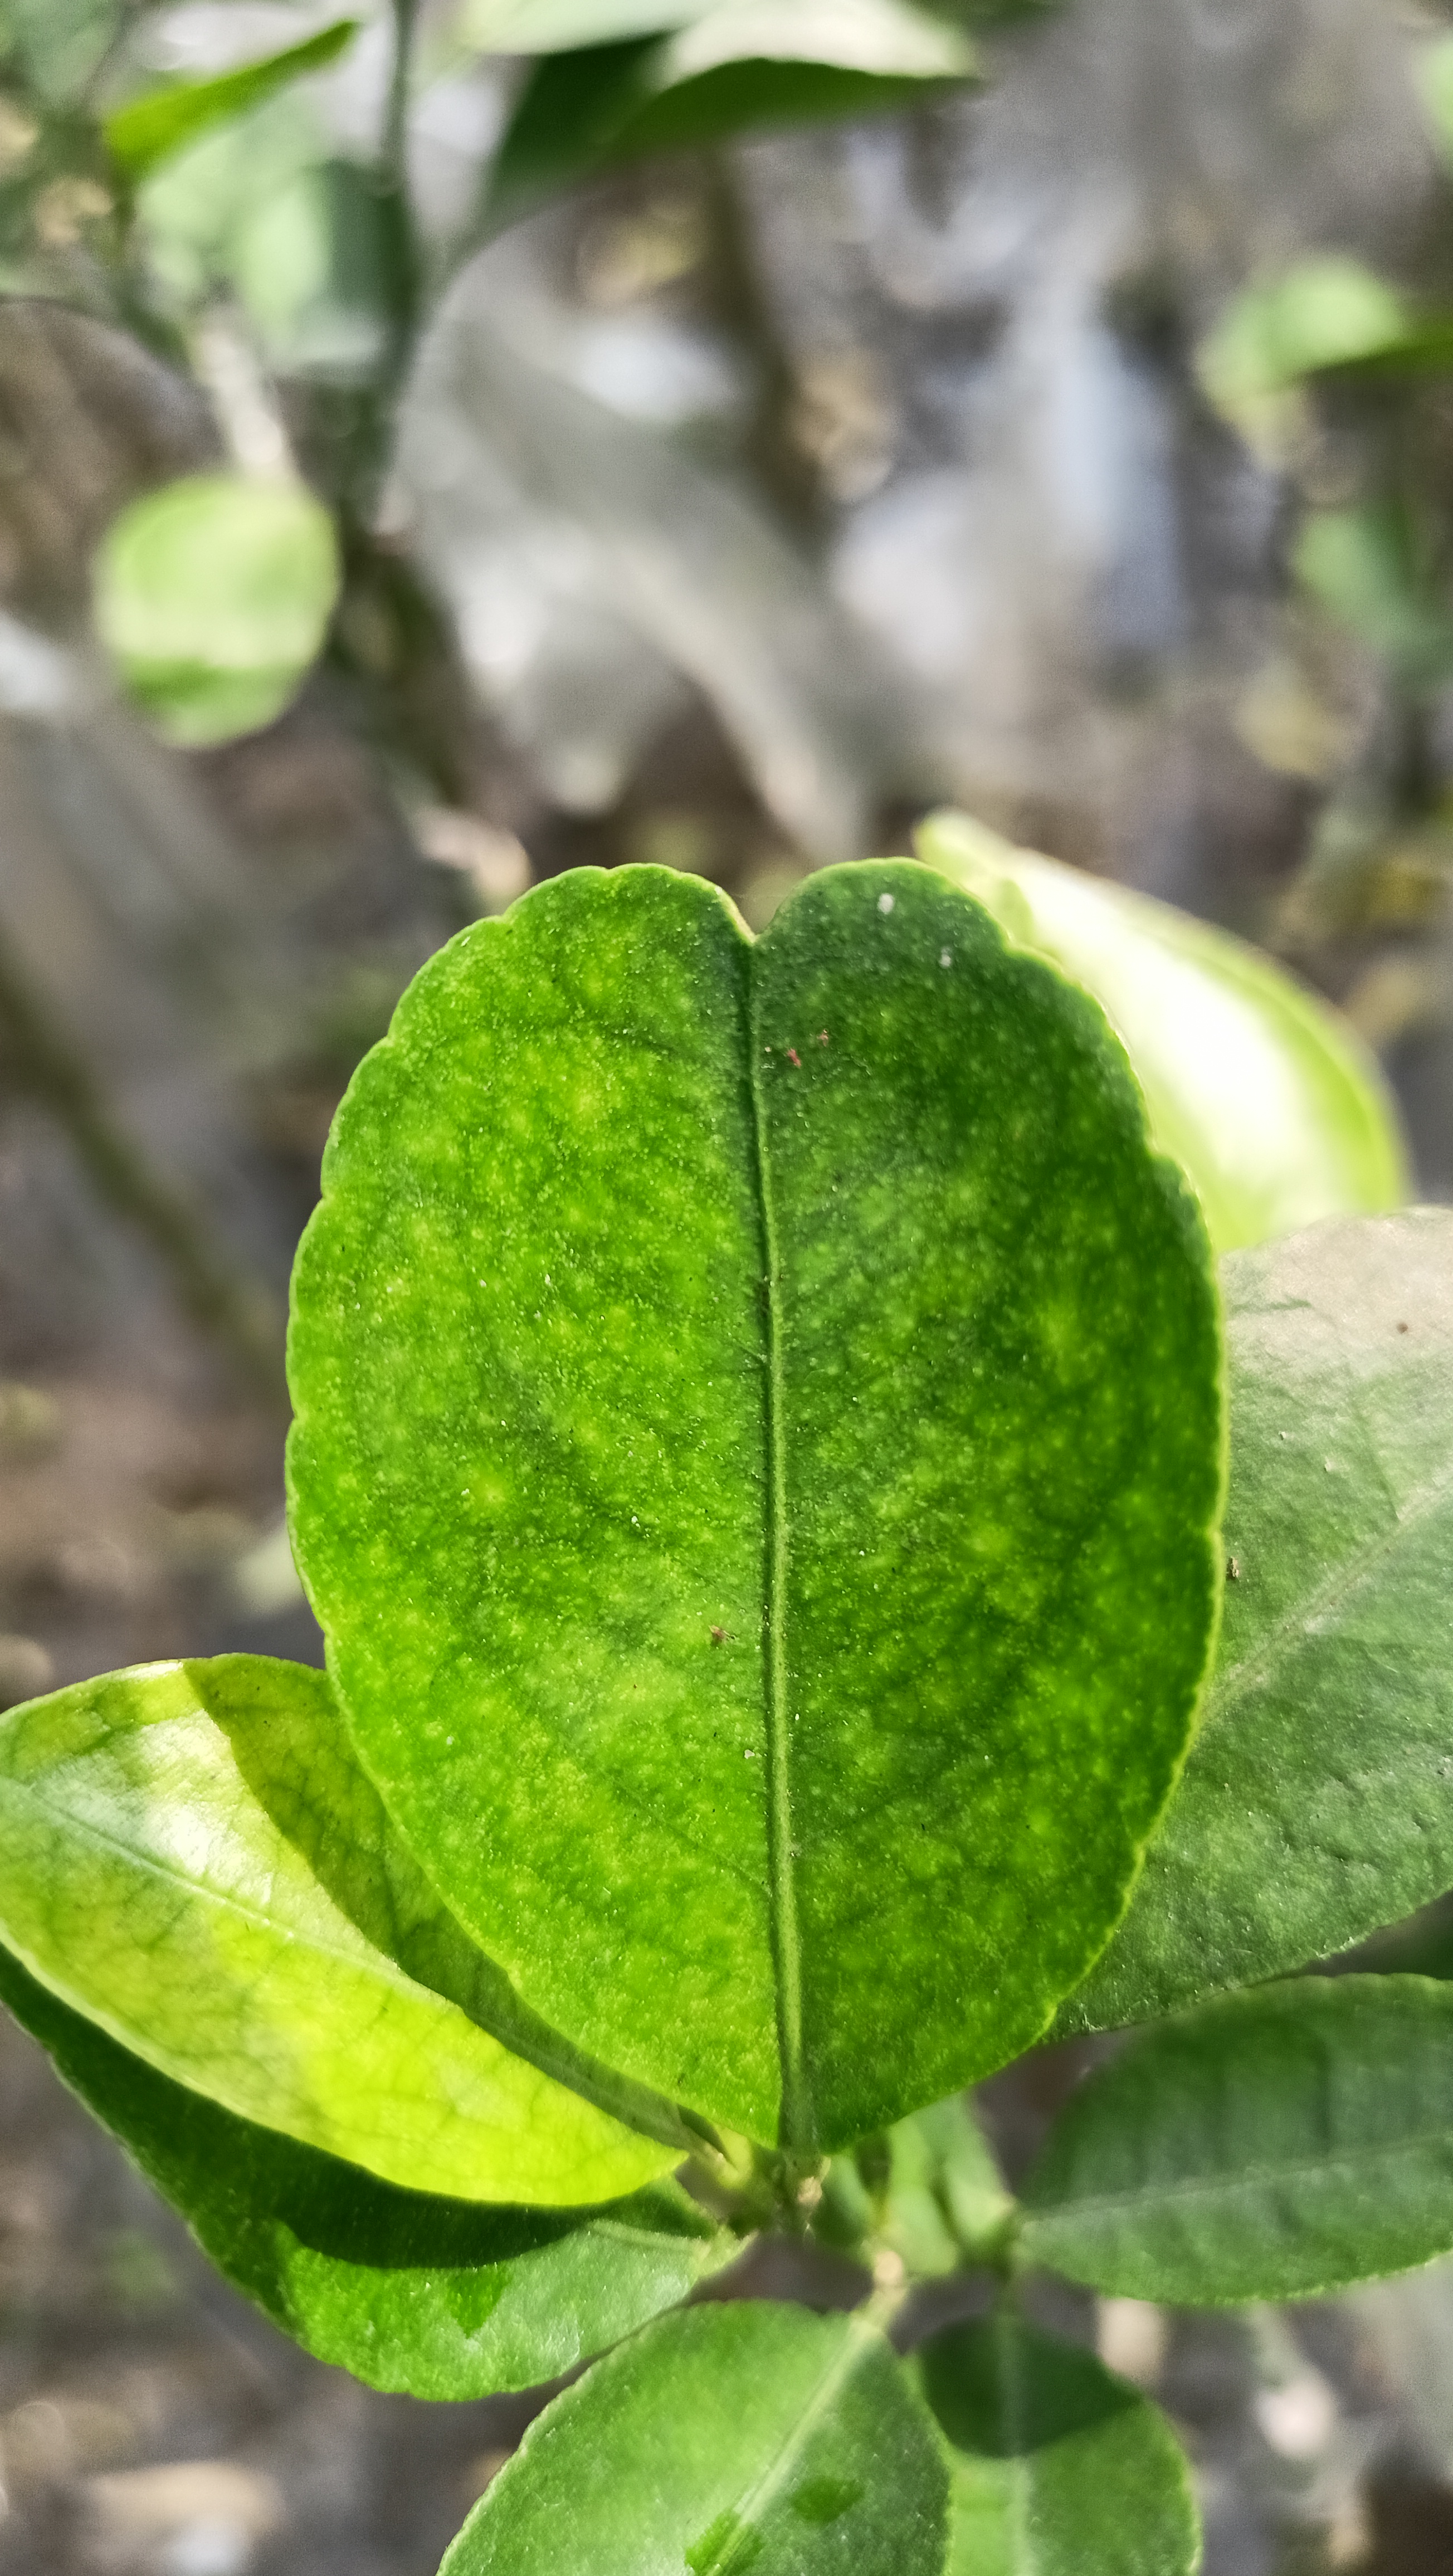
Mandarin leaf variety: China Mishti